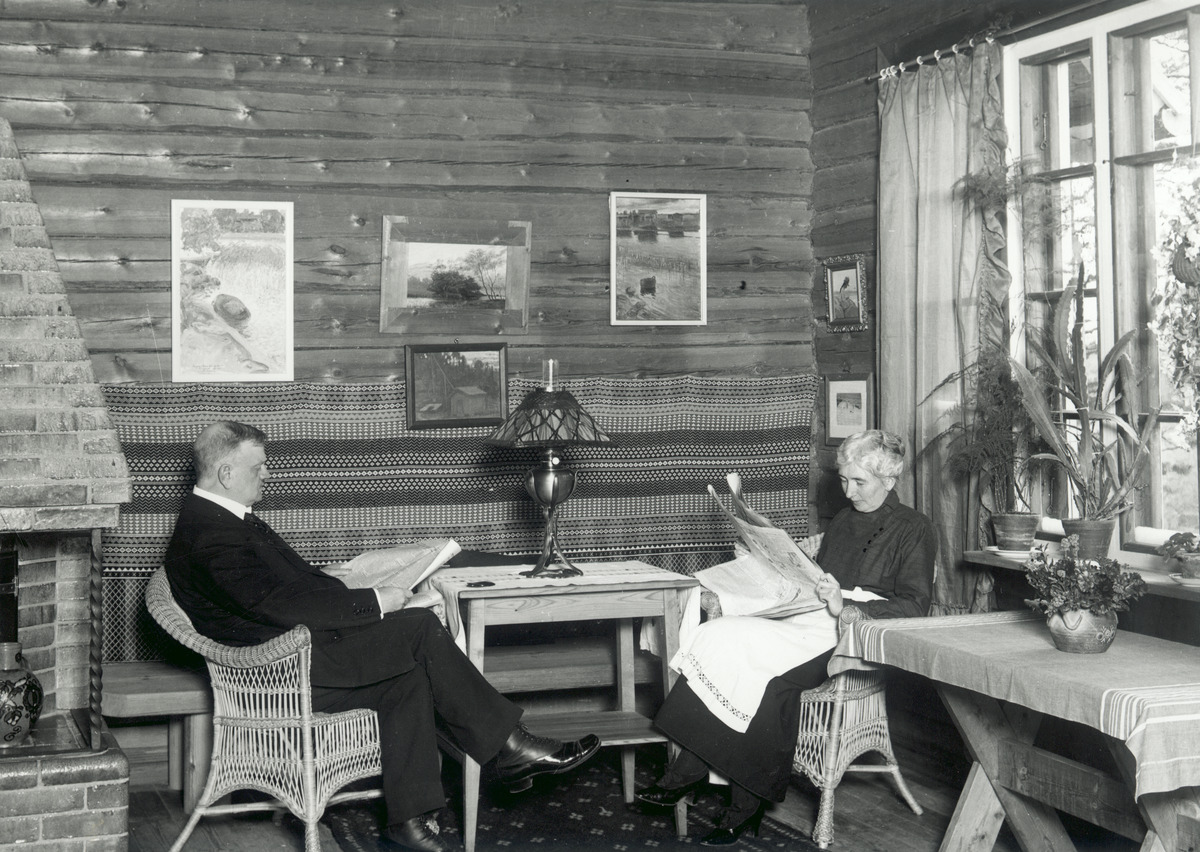
Jean Sibelius ja puoliso Aino lukemassa Ainolan ruokasalissa
sisällön kuvaus: Jean Sibelius ja puoliso Aino lukemassa Ainolan ruokasalissa. mustavalkoinen
Kuvaaja: Sundström, Eric, valokuvaaja
Ajankohta: kuvausaika 1915
Paikka: Suomi, Uusimaa, Järvenpää, Ainola
Aiheet: Sibelius, Aino, Sibelius, Jean, säveltäjät, taiteilijakodit, sisustus